Birgittaskolan

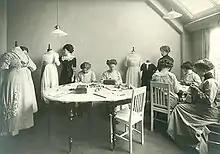
Birgittaskolan (c. 1910) with Emy Fick standing left and Elisabeth Glantzberg standing right

Birgittaskolan or the Birgitta School was a Swedish textile arts establishment in central Stockholm founded in 1910 by Elisabeth Glantzberg and Emy Fick. It not only provided courses in sewing, embroidery and lace work but acted as a fashion studio, satisfying orders for underwear, decorative textiles and rugs. Unable to work together, in 1914 Glantzberg and Fick split their business into two separate firms. Glantzberg maintained the name Birgittaskolan while Fick called hers Sankta Birgittaskolan, emphasizing the connection with St Birgitta. Both establishments prospered until the mid-1930s.